Ahmad ibn Tulun

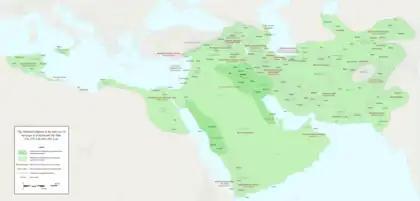
Map of the fragmented Abbasid empire, with areas still under direct control of the Abbasid central government (dark green) and under autonomous rulers (light green) adhering to nominal Abbasid suzerainty,

Following his return from Syria, Ibn Tulun added his own name to coins issued by the mints under his control, along with those of the Caliph and heir apparent, al-Mufawwid. In the autumn of 882, the Tulunid general Lu'lu' defected to the Abbasids. At the same time, the Tulunid-appointed governor of Tarsus and the Thughur died, and his replacement, Yazaman al-Khadim, with popular backing, refused to acknowledge Tulunid rule. Ibn Tulun immediately left in person for Syria—taking the chained Abbas with him as a precaution—and headed for Tarsus. At Damascus, he received a message from al-Mu'tamid informing him that the by-now nearly powerless Caliph had escaped Samarra and was heading for Syria. Taking custody of al-Mu'tamid would have immensely boosted Ibn Tulun's standing: not only would the sole source of political legitimacy in the Muslim world reside under his control, but he would also be able to pose as the "rescuer" of the Caliph. Ibn Tulun therefore decided to halt and await al-Mu'tamid's arrival. In the event, however, the Caliph was overtaken at al-Haditha on the Euphrates by the governor of Mosul, Ishaq ibn Kundaj, who defeated the caliphal escort and brought him back to Samarra (February 883) and thence south to Wasit, where al-Muwaffaq could better control him. This opened anew the rift between the two rulers: al-Muwaffaq nominated Ishaq ibn Kundaj as governor of Egypt and Syria—in reality a largely symbolic appointment—while Ibn Tulun organized an assembly of religious jurists at Damascus which denounced al-Muwaffaq as a usurper, condemned his maltreatment of the Caliph, declared his place in the succession as void, and called for a jihad against him. Only three participants, including the chief of Egypt, Bakkar ibn Qutayba, refused to pronounce the call for jihad publicly. Ibn Tulun had his rival duly denounced in Friday sermons in the mosques across the Tulunid domains, while the Abbasid regent responded in kind with a ritual denunciation of Ibn Tulun. Despite the belligerent rhetoric, however, neither made moves to confront the other militarily.